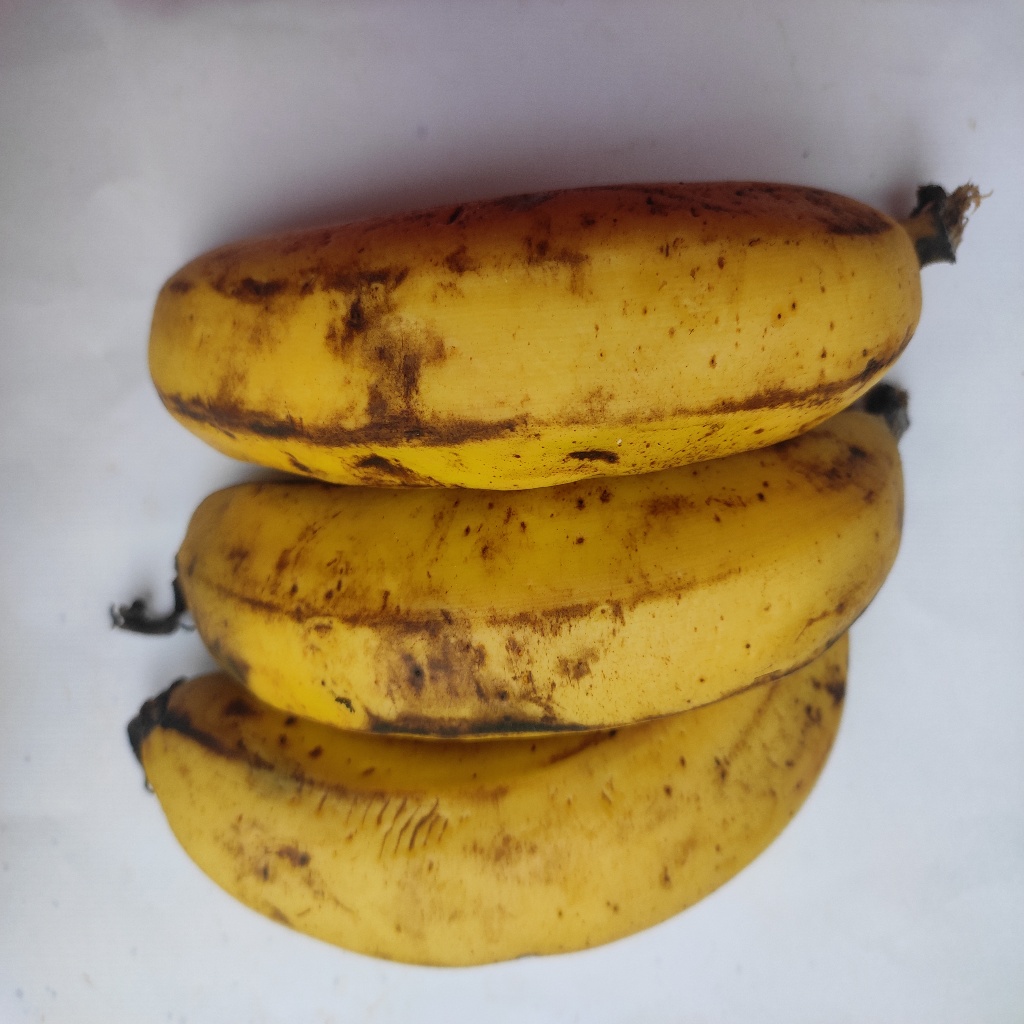
Crop: banana
Quality class: Class_B